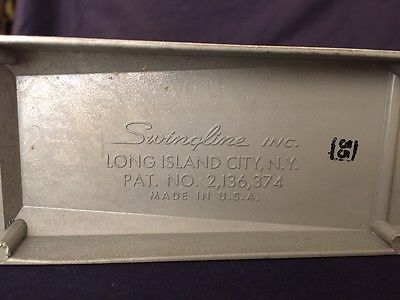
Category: stapler